2018 FA Cup final

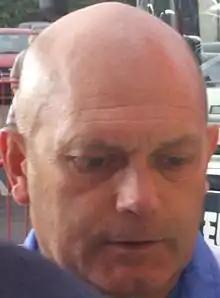
Ray Wilkins "(pictured in 2008)", who had played for both Chelsea and Manchester United.

The 2018 final was the last match of the 2017–18 FA Cup and the 137th final of the FA Cup, the world's oldest football cup competition. This was Chelsea's thirteenth FA Cup final, having last progressed to the final the previous season where they lost 2–1 to Arsenal. Chelsea had won the cup on seven occasions, the most recent being in the 2012 FA Cup Final where they defeated Liverpool 2–1. Manchester United had featured in nineteen finals prior to 2018: their most recent appearance was in the 2016 final when they needed extra time to beat Crystal Palace 2–1. The 2018 final was the third to see Manchester United and Chelsea face one another: United won the 1994 FA Cup Final 4–0 while Chelsea were 1–0 winners in the 2007 final. In the two meetings between the clubs during the 2017–18 Premier League, Chelsea won 1–0 at Stamford Bridge in November 2017 while Manchester United won 2–1 at Old Trafford the following February. The season ended with Manchester United in second place, and Chelsea fifth, eleven points behind.